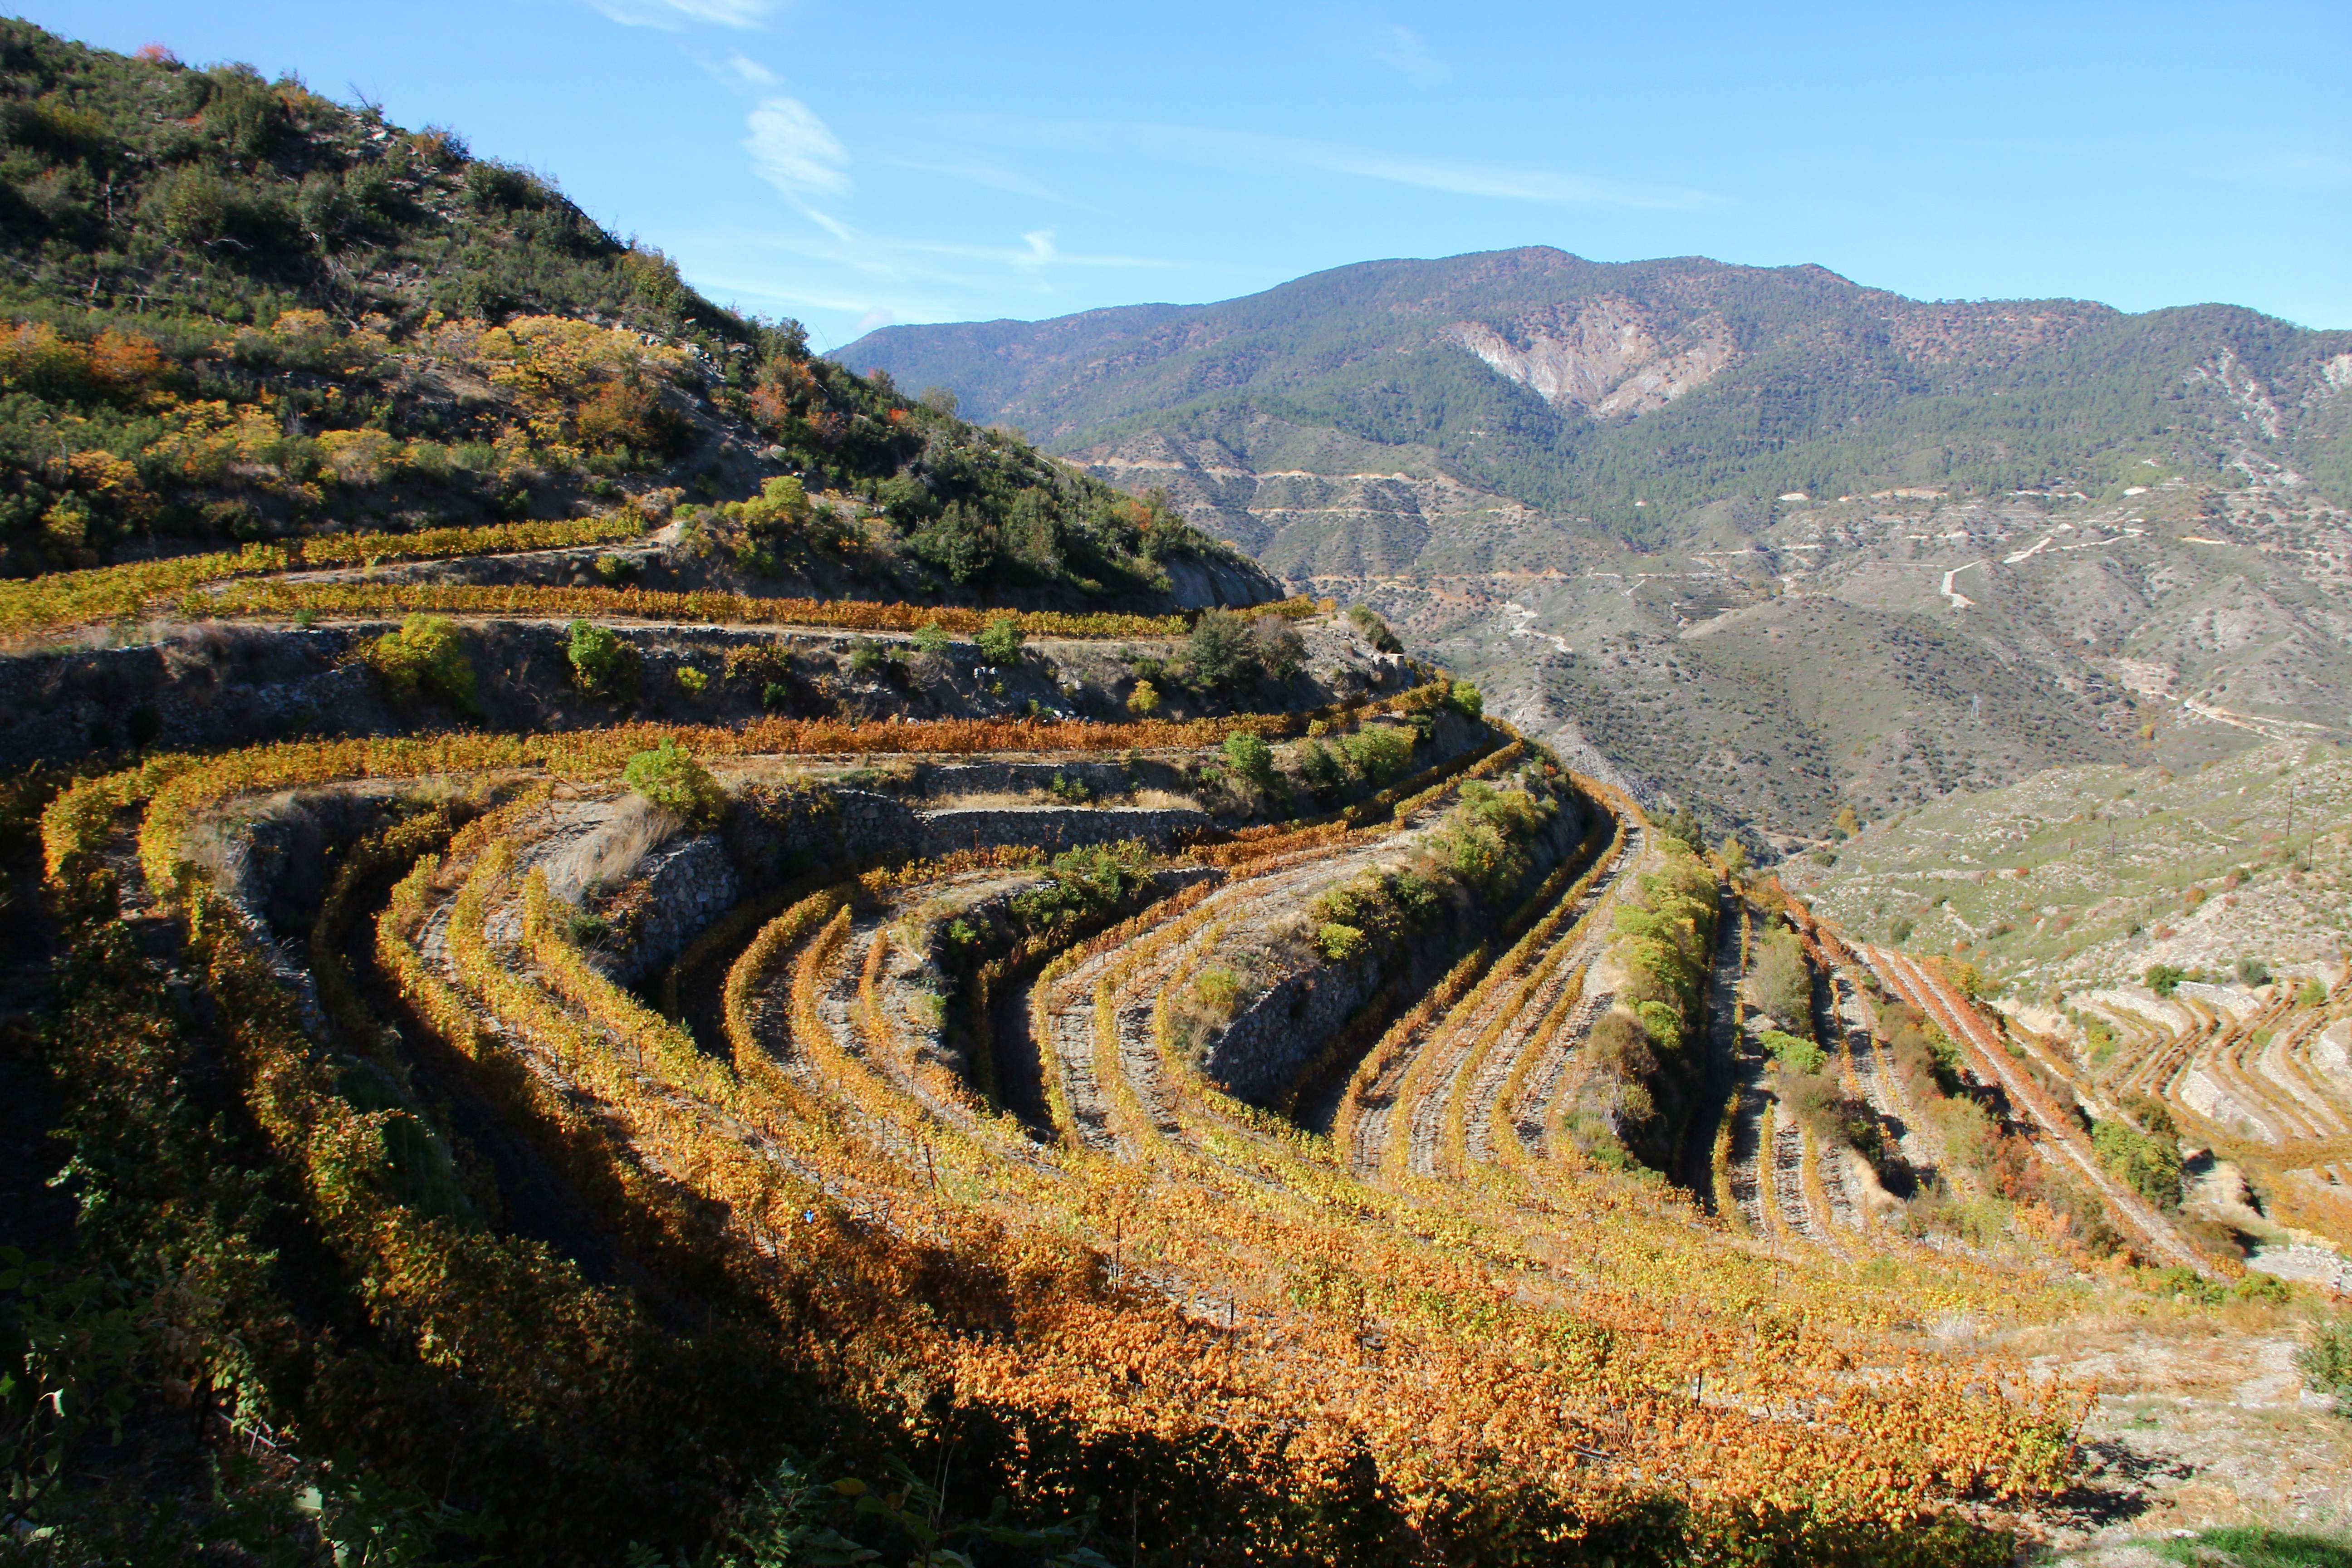
landscape, nature, outdoor, mountain, sky, vineyard, wine, field, countryside, hill, valley, country, rural, green, scenic, natural, autumn, yellow, agriculture, tourism, vines, sunny, terrace, geology, daylight, bright, plateau, scene, viticulture, winery, rural area, troodos, landform, aerial photography, mountain pass, geographical feature, mountainous landforms, pitsilia